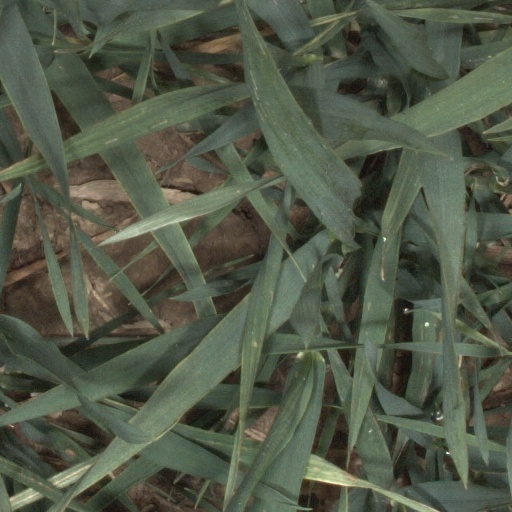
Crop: wheat